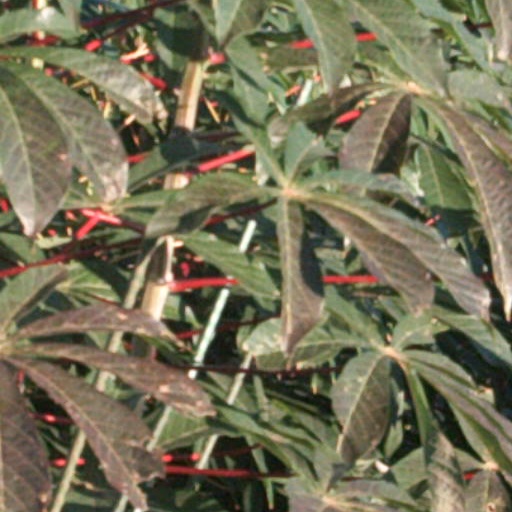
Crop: cassava